Canadian Armed Forces

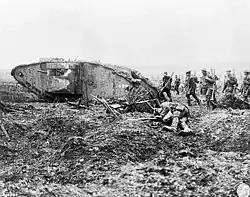
Soldiers of the 2nd Canadian Division behind a Mark II female tank during the Battle of Vimy Ridge

Prior to Confederation in 1867, residents of the colonies in what is now Canada served as regular members of French and British forces and in local militia groups. The latter aided in the defence of their respective territories against attacks by other European powers, Indigenous peoples, and later American forces during the American Revolutionary War and War of 1812, as well as in the Fenian raids, Red River Rebellion, and North-West Rebellion. Consequently, the lineages of some Canadian Army units stretch back to the late 18th century, when militia units were formed to assist in the defence of British North America against invasion by the United States.